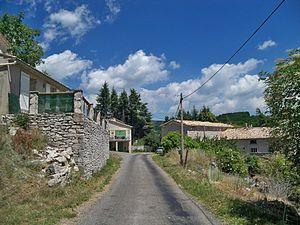
Hameau du Contadour, commune de Redortiers
Les Rencontres du Contadour sont des réunions annuelles qui se déroulèrent, de septembre 1935 à septembre 1939, à l'initiative de Jean Giono, au lieu-dit Contadour, sur la montagne de Lure, à une dizaine de kilomètres de Banon, en Haute-Provence.